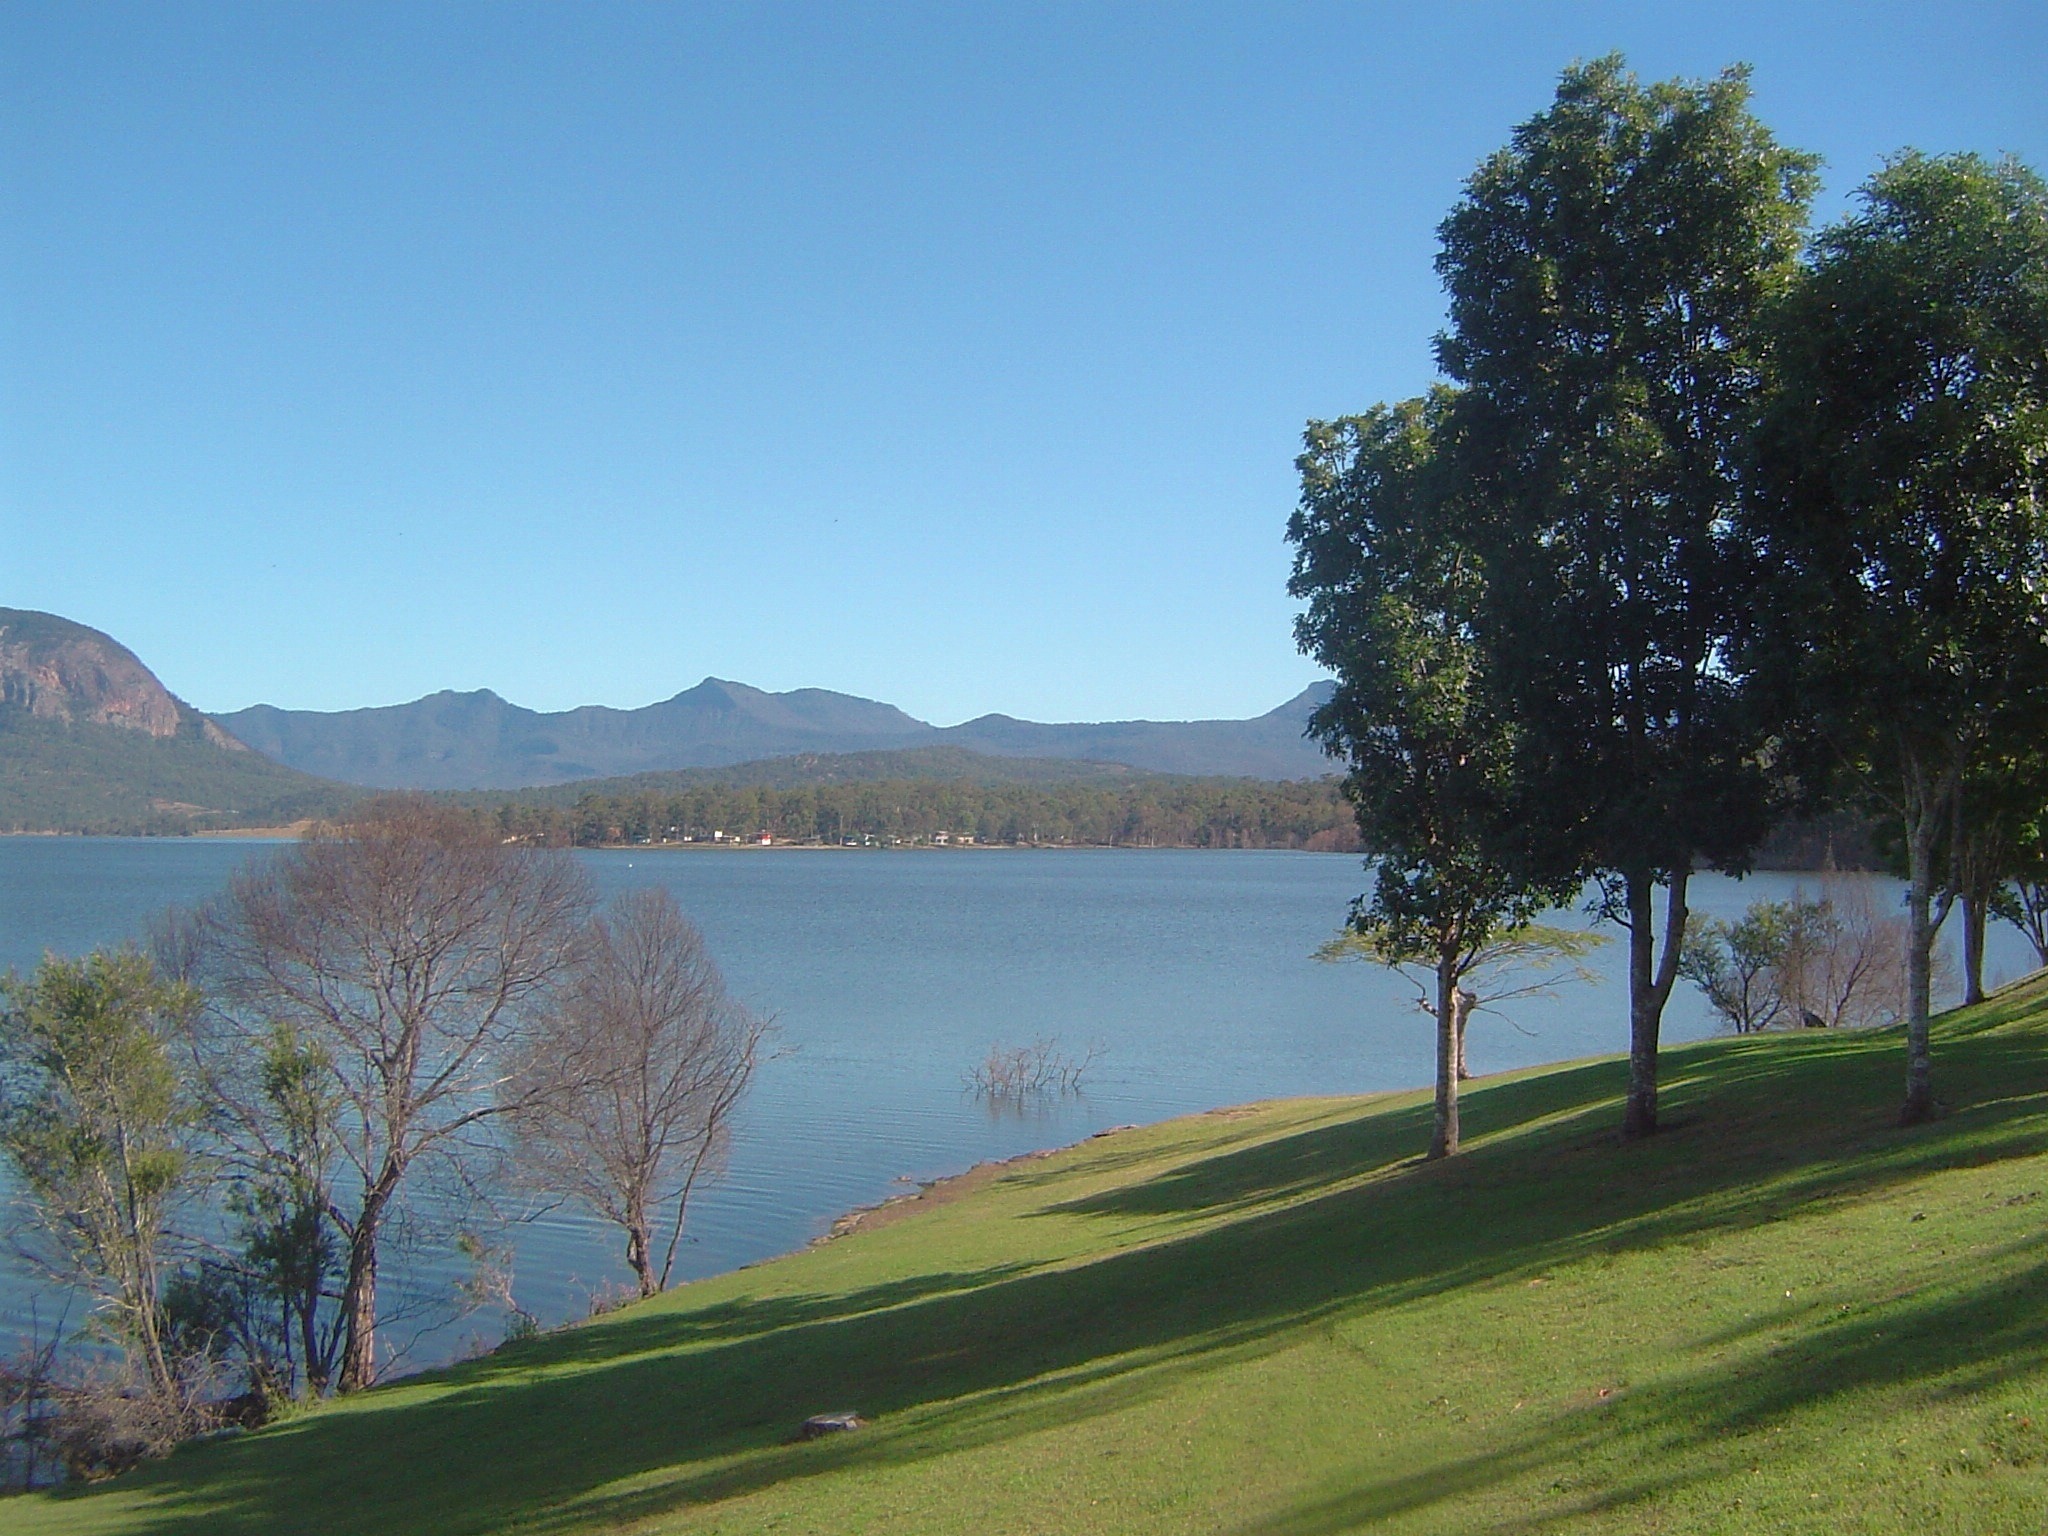
landscape, tree, water, nature, forest, grass, mountain, sky, meadow, countryside, hill, lake, valley, country, summer, shoreline, spring, scenic, reservoir, trees, australia, woods, outside, clouds, loch, lake moogerah